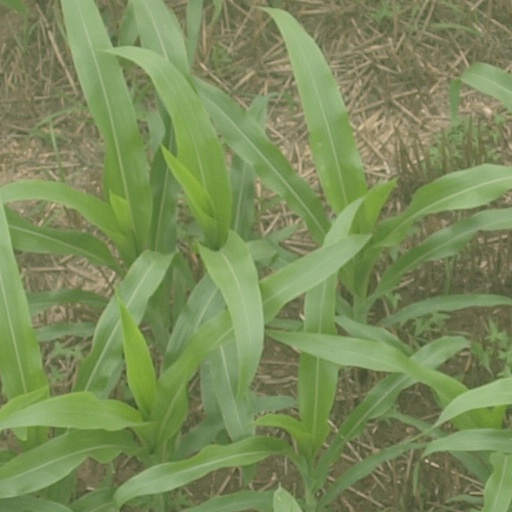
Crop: maize; corn